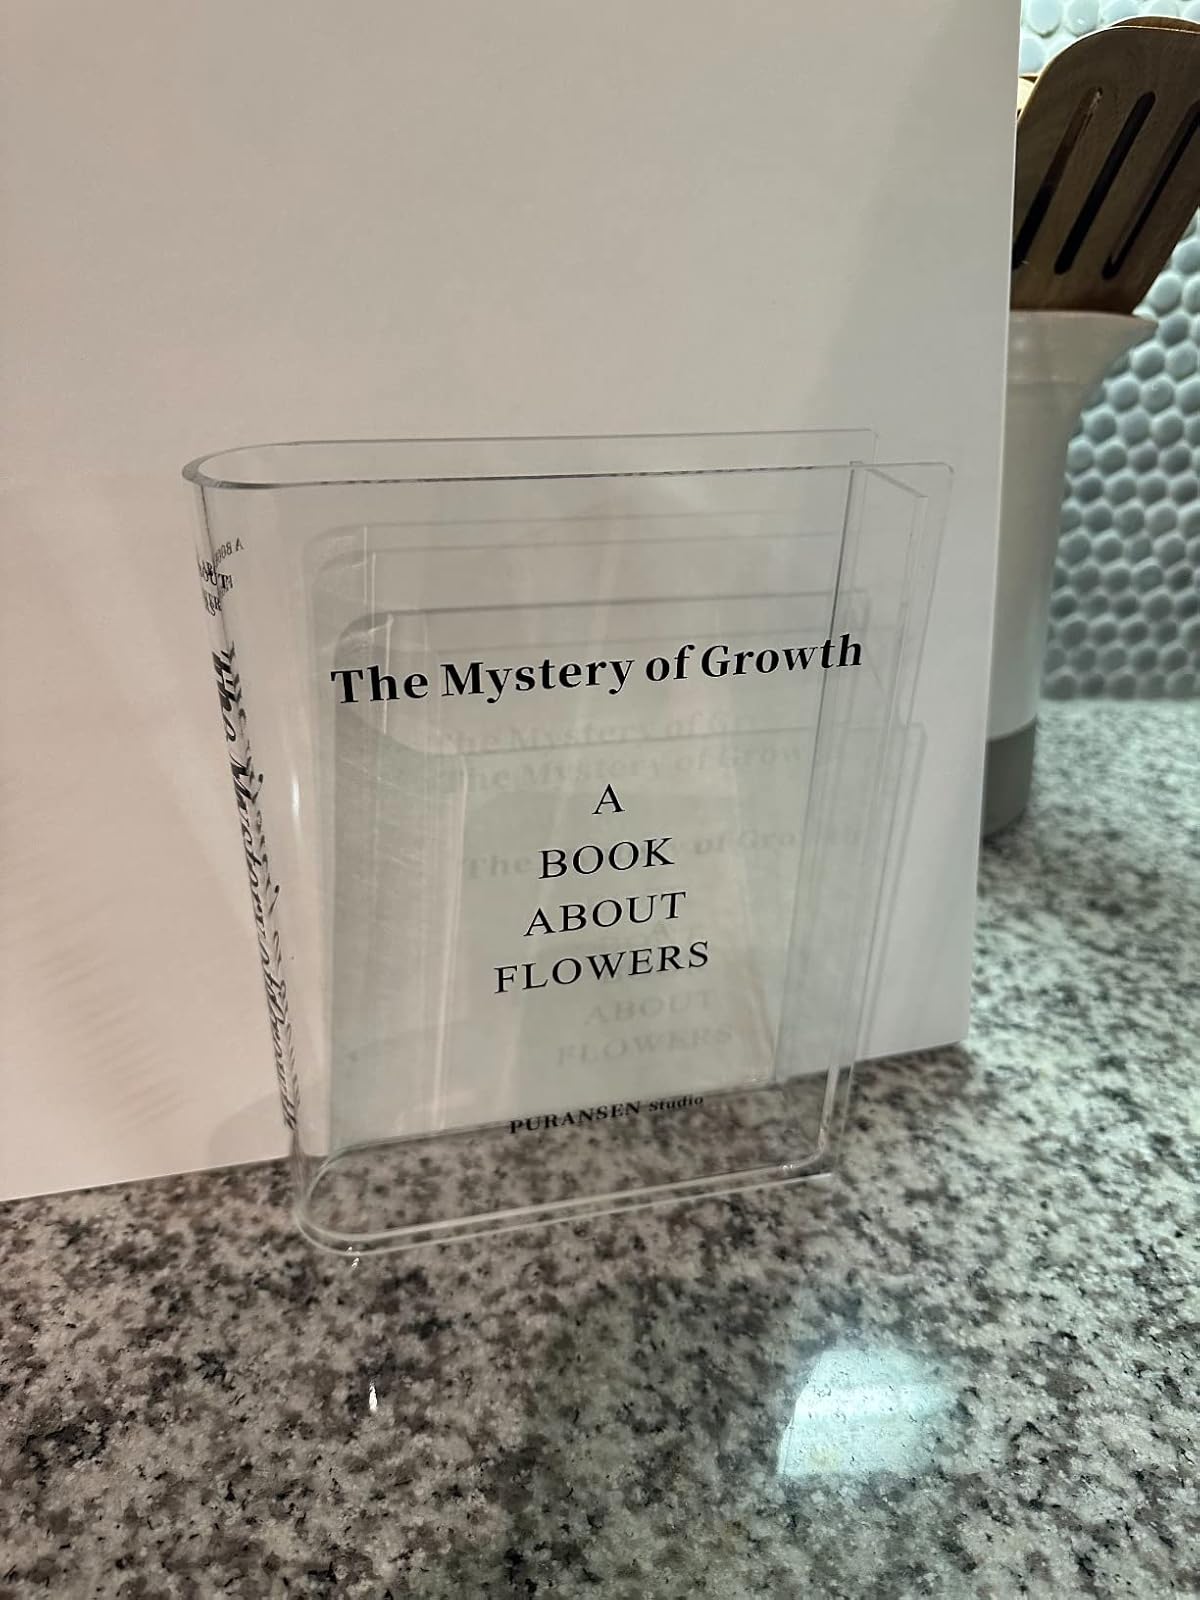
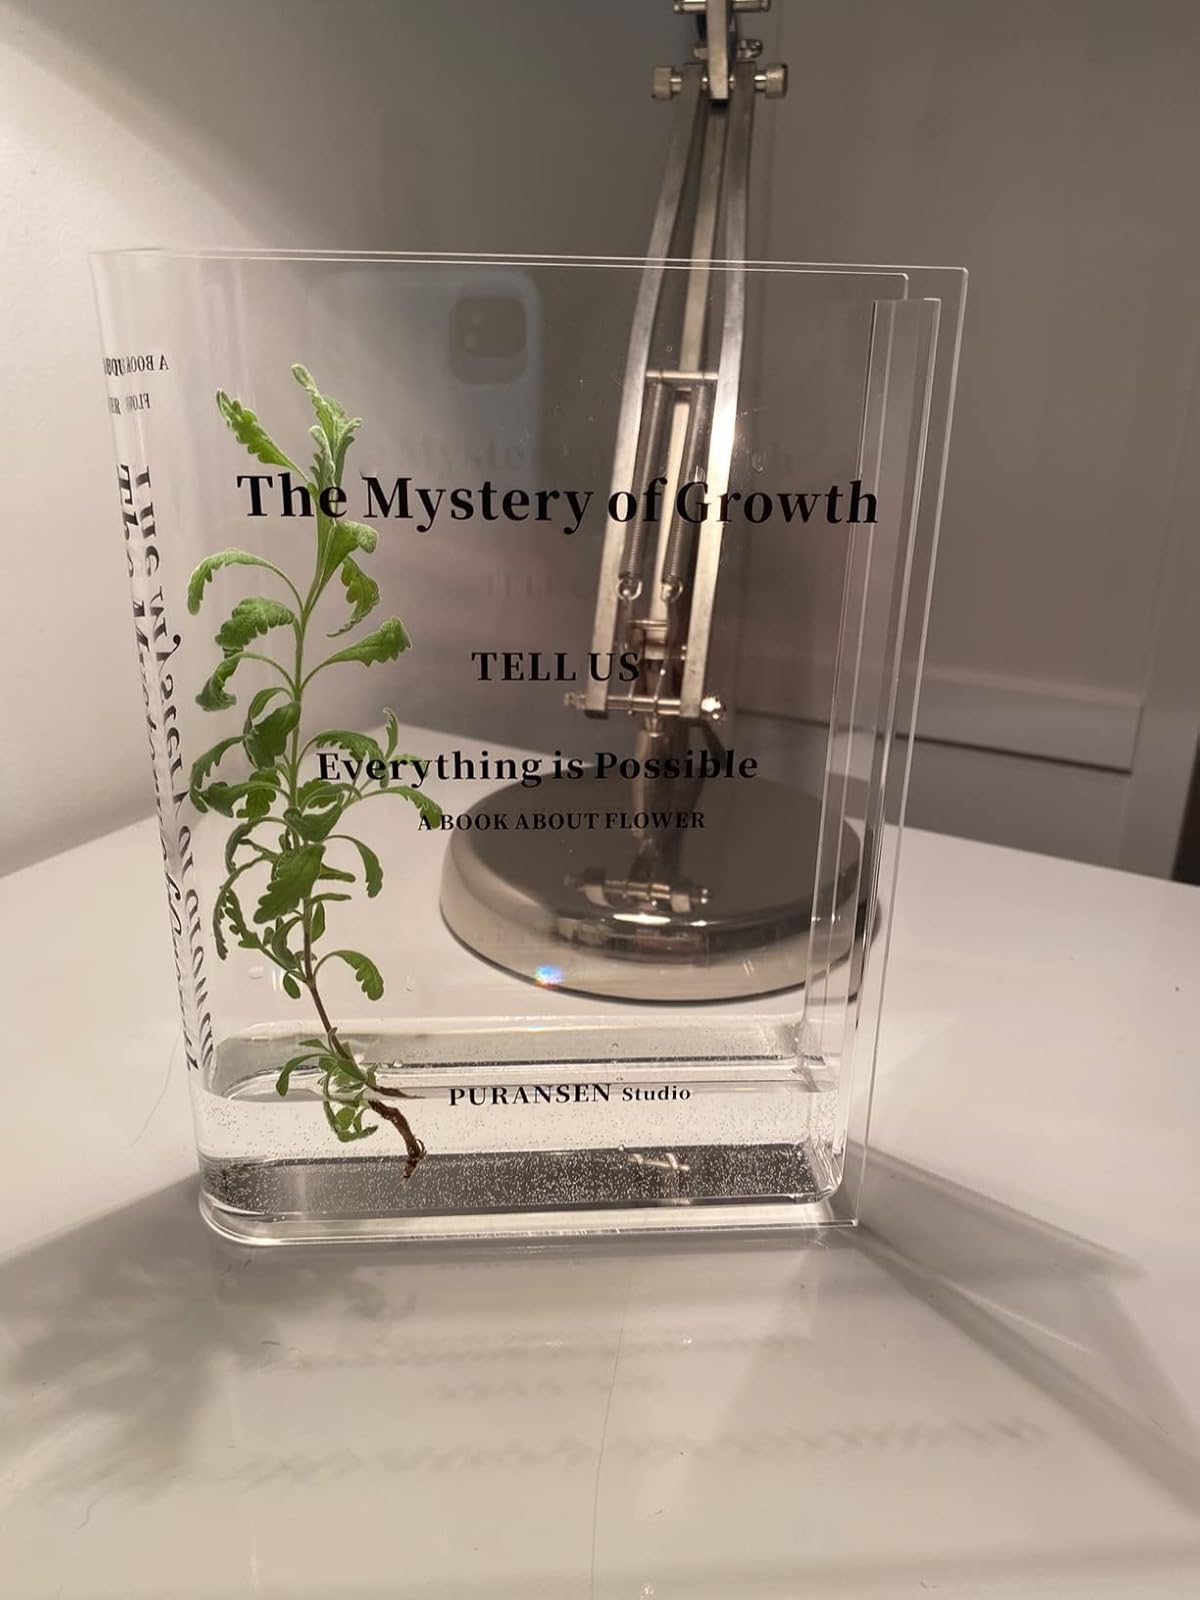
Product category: vase
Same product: yes